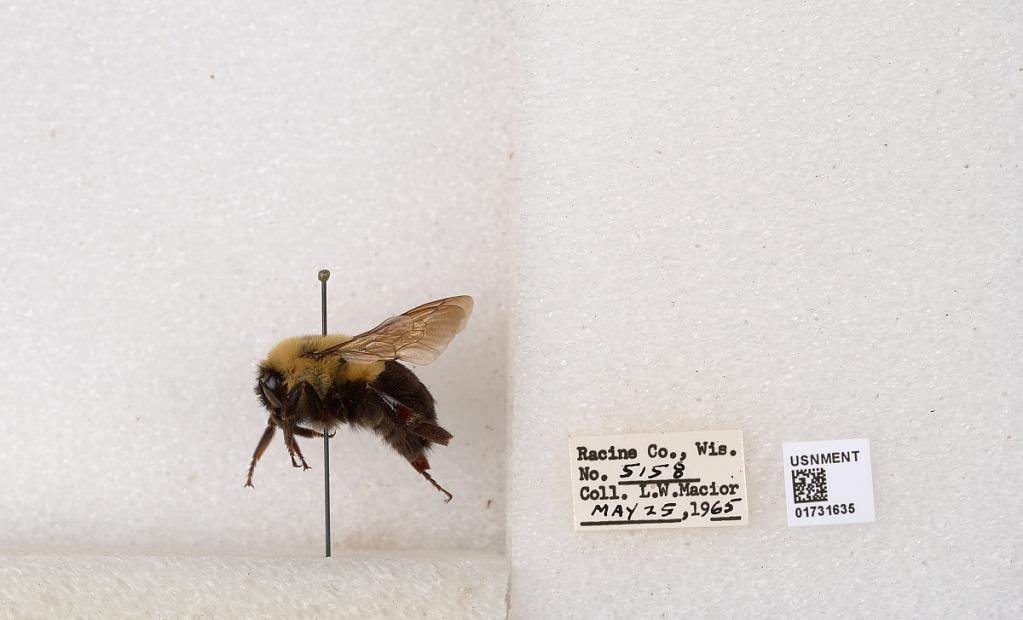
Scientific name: Bombus impatiens Cresson
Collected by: L. Macior
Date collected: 1965-5-25
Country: United States
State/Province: Wisconsin
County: Racine
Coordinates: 42.7299, -87.8123